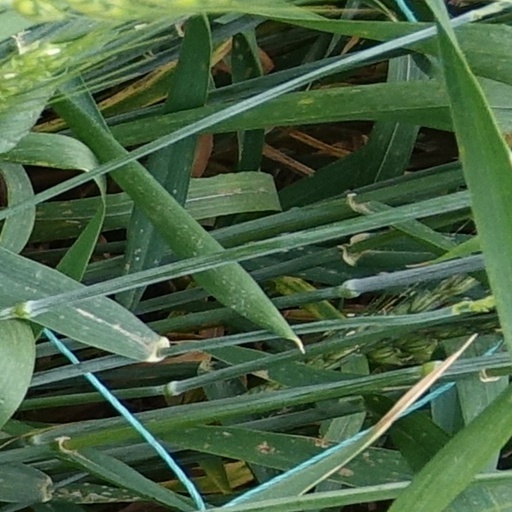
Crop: wheat